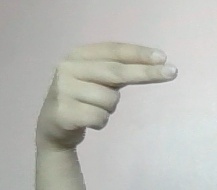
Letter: ain